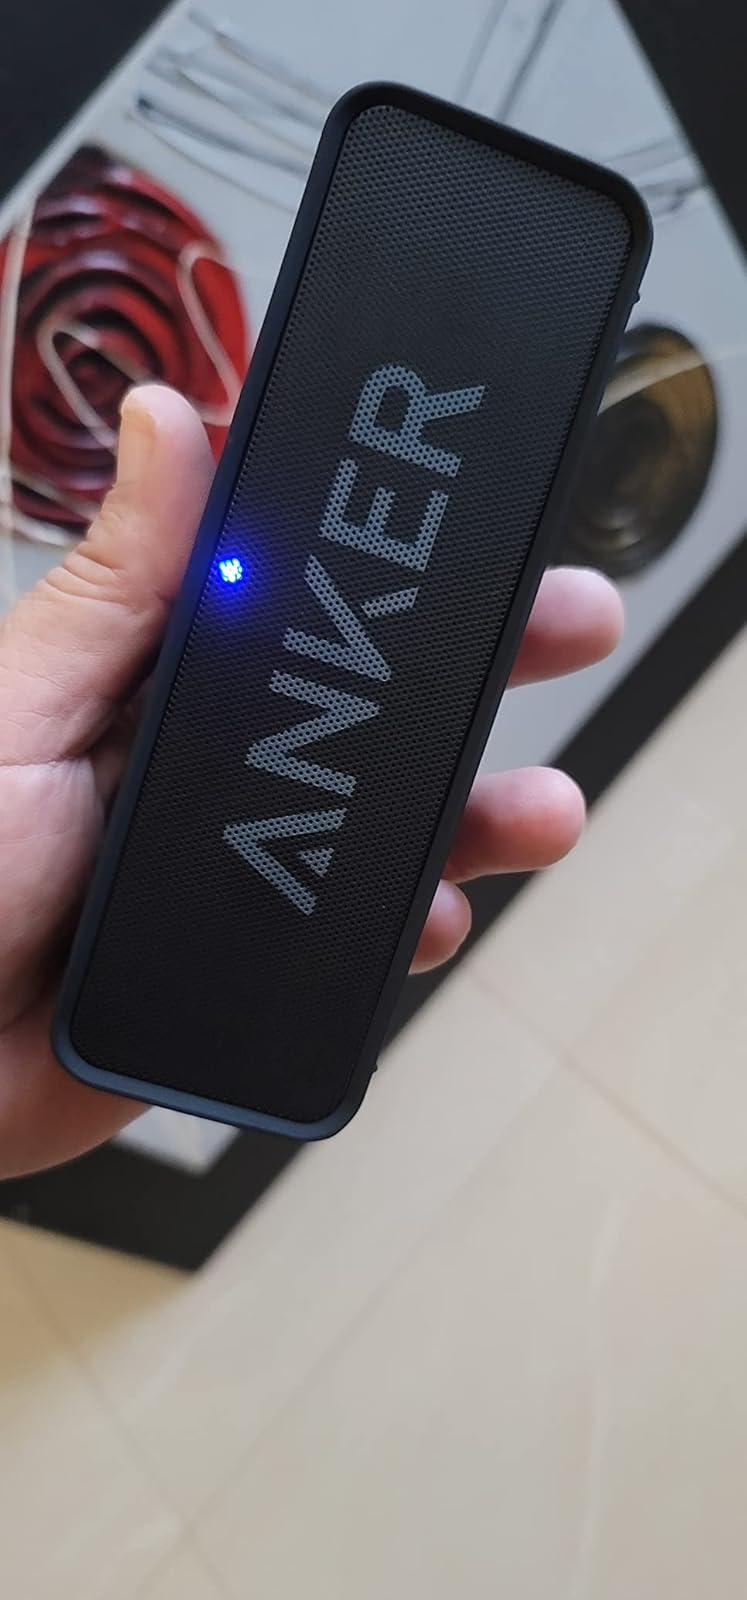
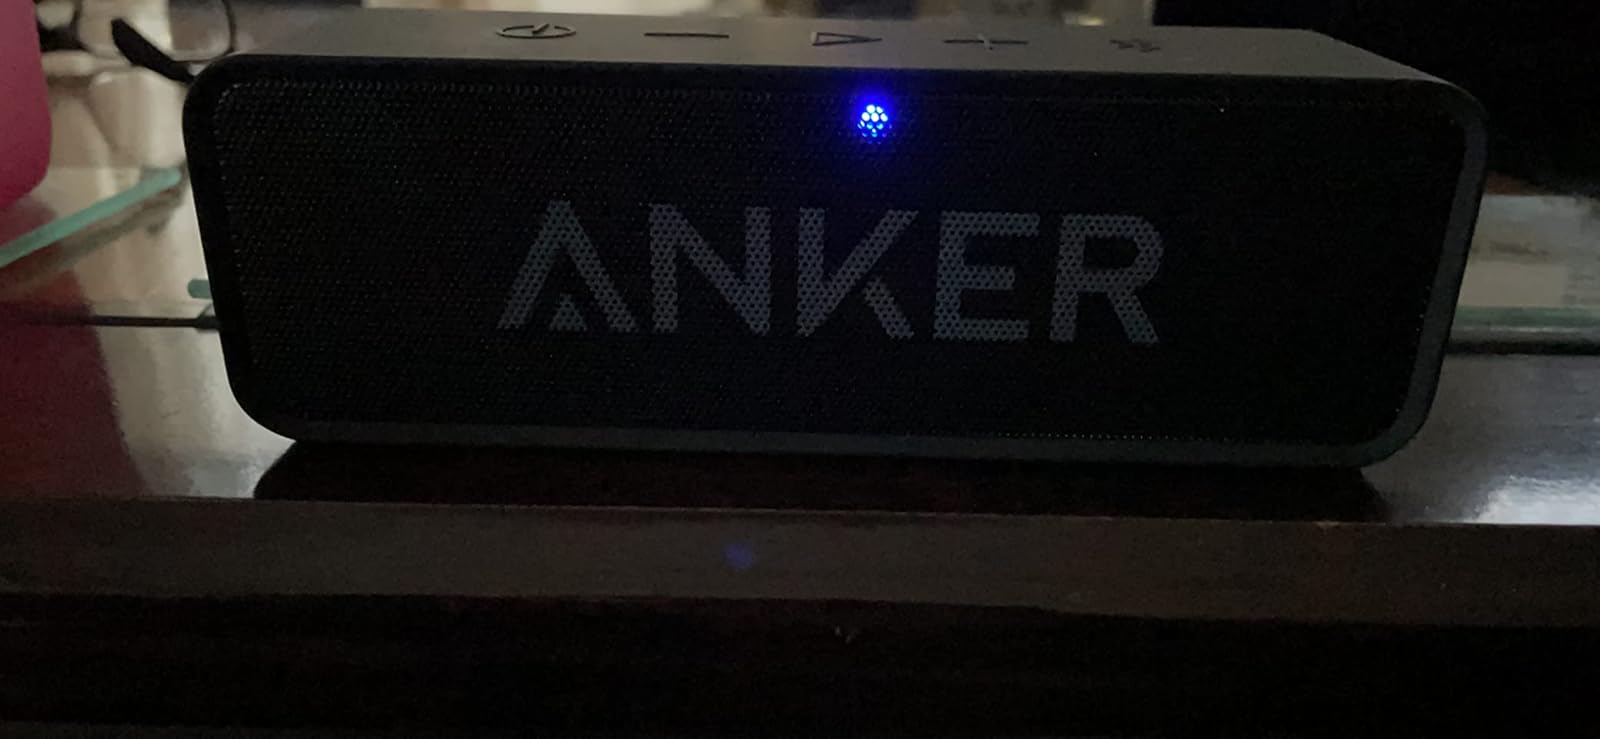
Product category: speaker
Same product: yes